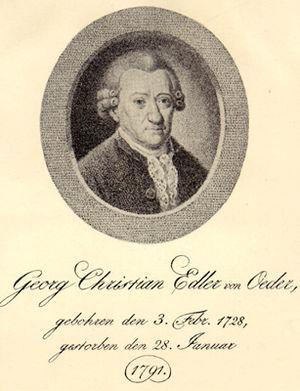
Georg Christian Oeder ou von Oeder, né le 3 février 1728 à Ansbach et mort le 28 janvier 1791 à Oldenbourg, est un médecin, économiste et botaniste allemand qui se mit au service de la couronne danoise et fut directeur du jardin botanique de Copenhague. Il est à l'origine de la publication de Flora Danica.